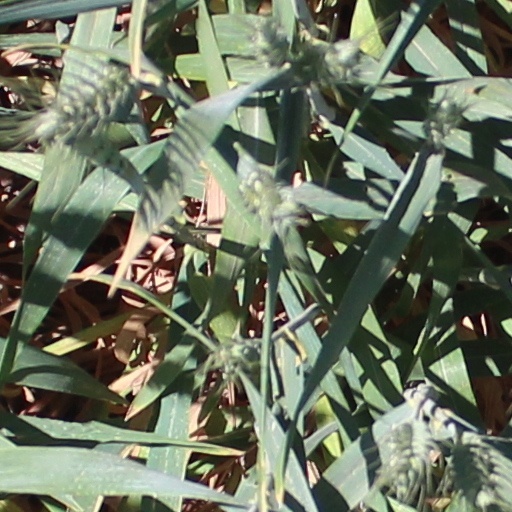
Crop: wheat